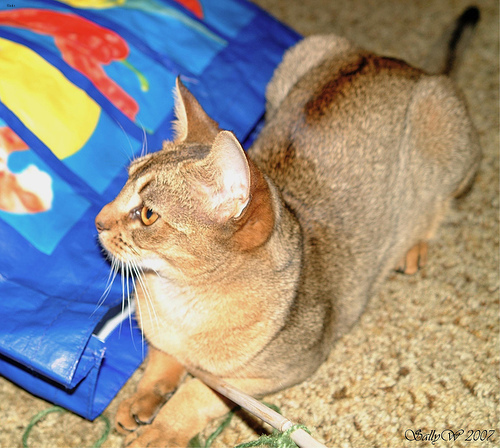
Animal: cat
Breed: abyssinian